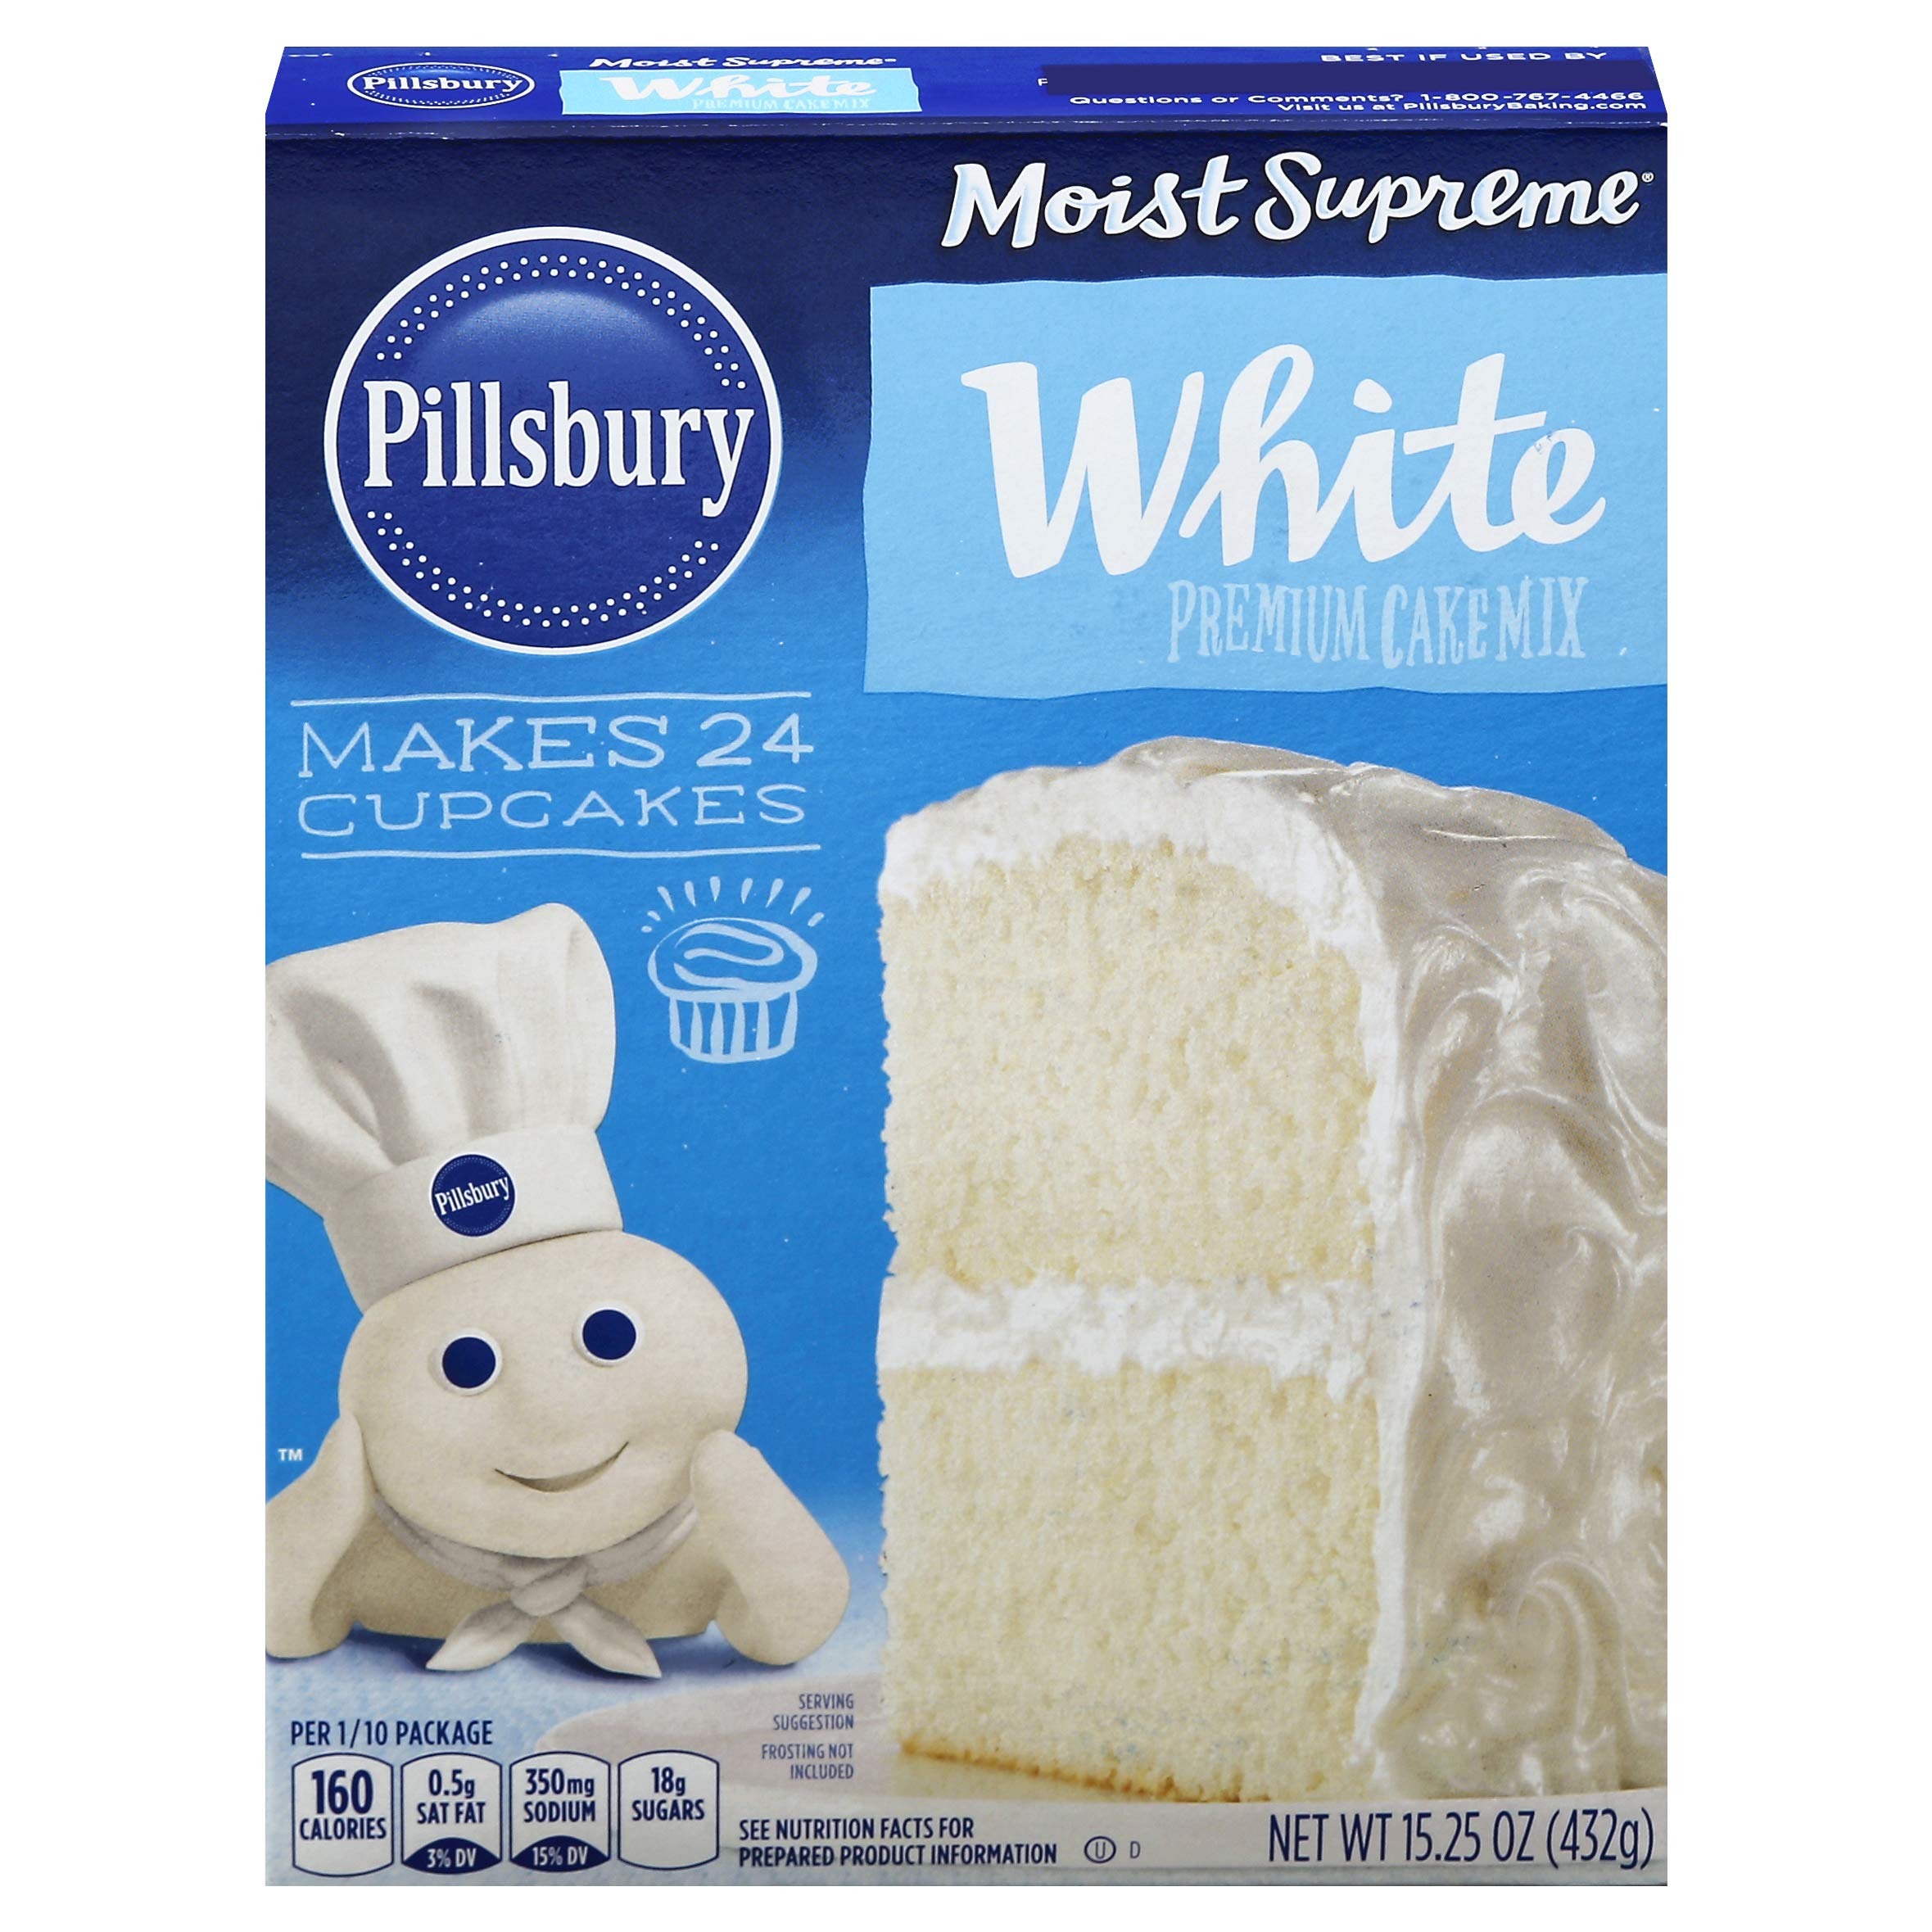
Item Name: Pillsbury Moist Supreme White Premium Cake Mix, 15.25-Ounce
Bullet Point 1: Contains 1 - 15.25-ounce box of Pillsbury Moist Supreme White Premium Cake Mix
Bullet Point 2: Buttery and rich vanilla flavor
Bullet Point 3: 3 ingredients & 3 easy steps
Bullet Point 4: Makes 24 cupcakes or one 9" x 13" cake
Bullet Point 5: Easy recipe on side of box
Value: 15.25
Unit: Ounce

Price: 1.505